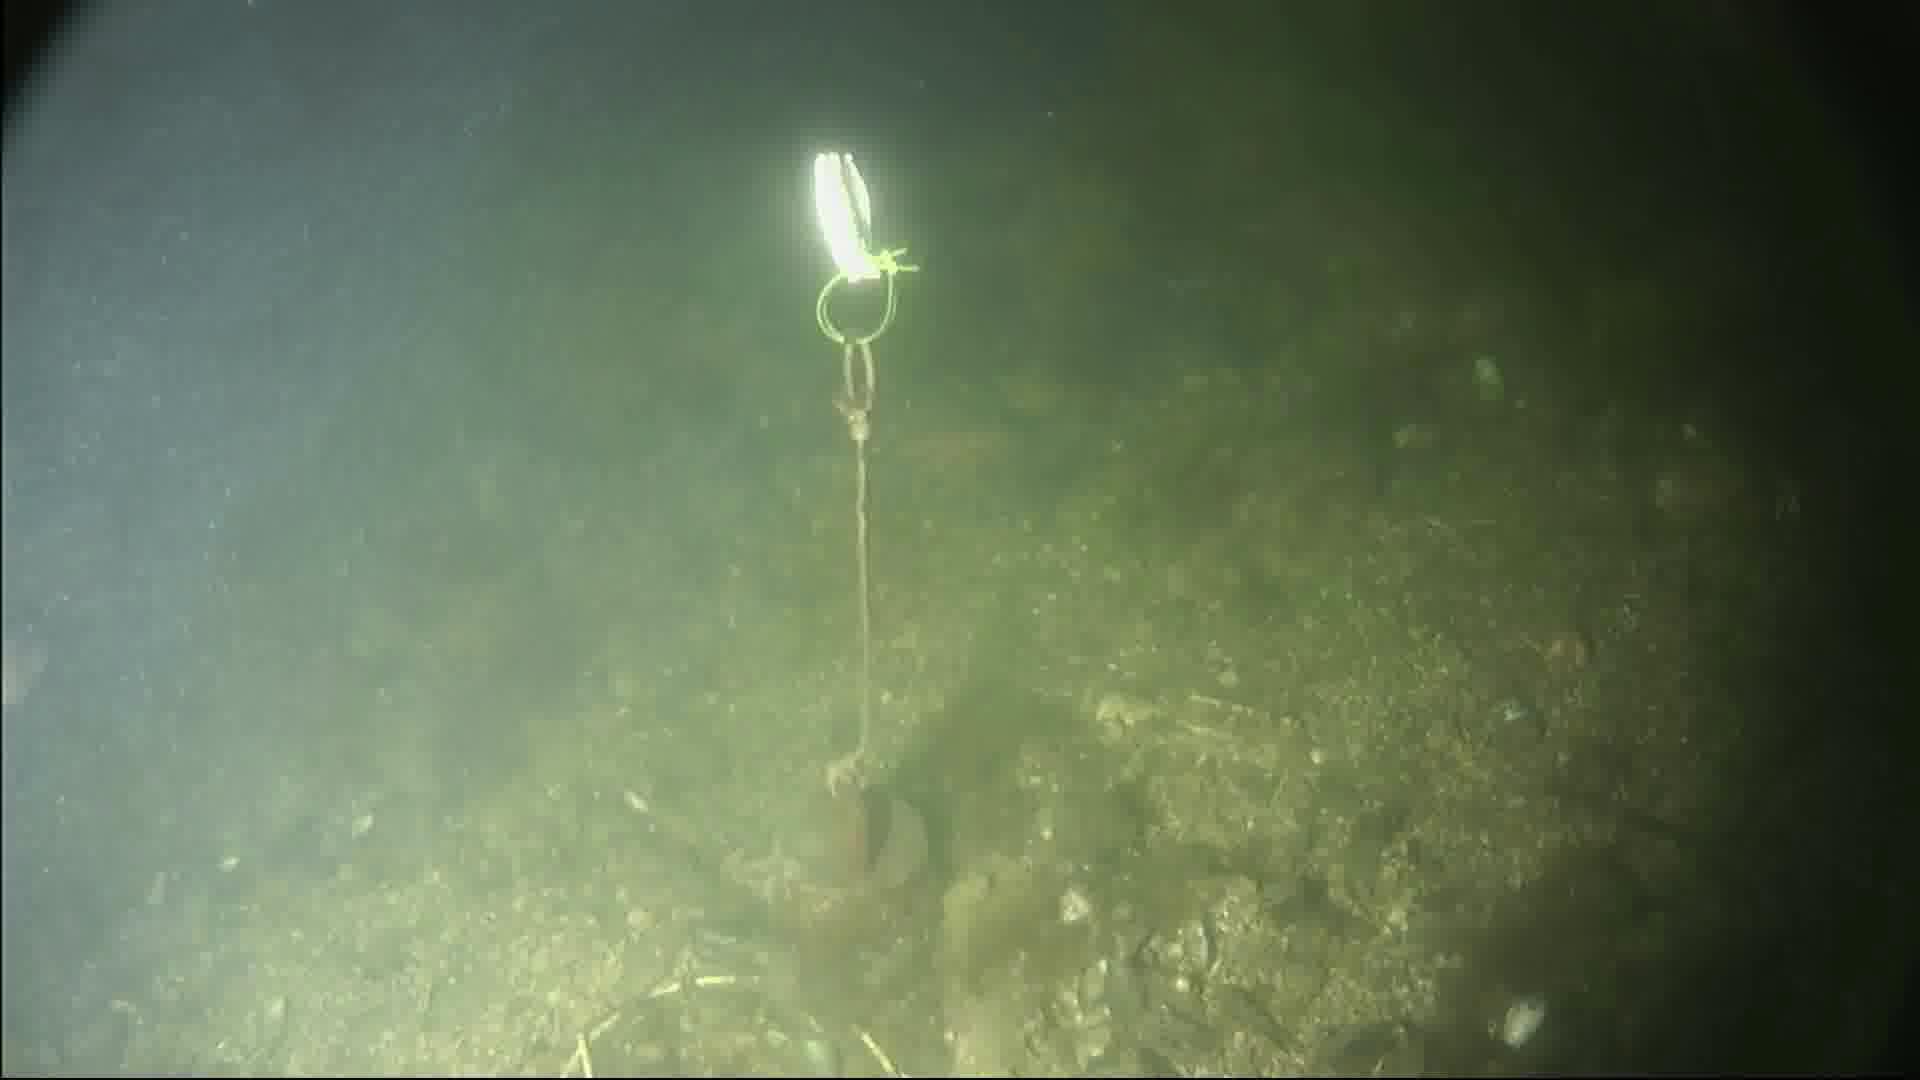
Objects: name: fish